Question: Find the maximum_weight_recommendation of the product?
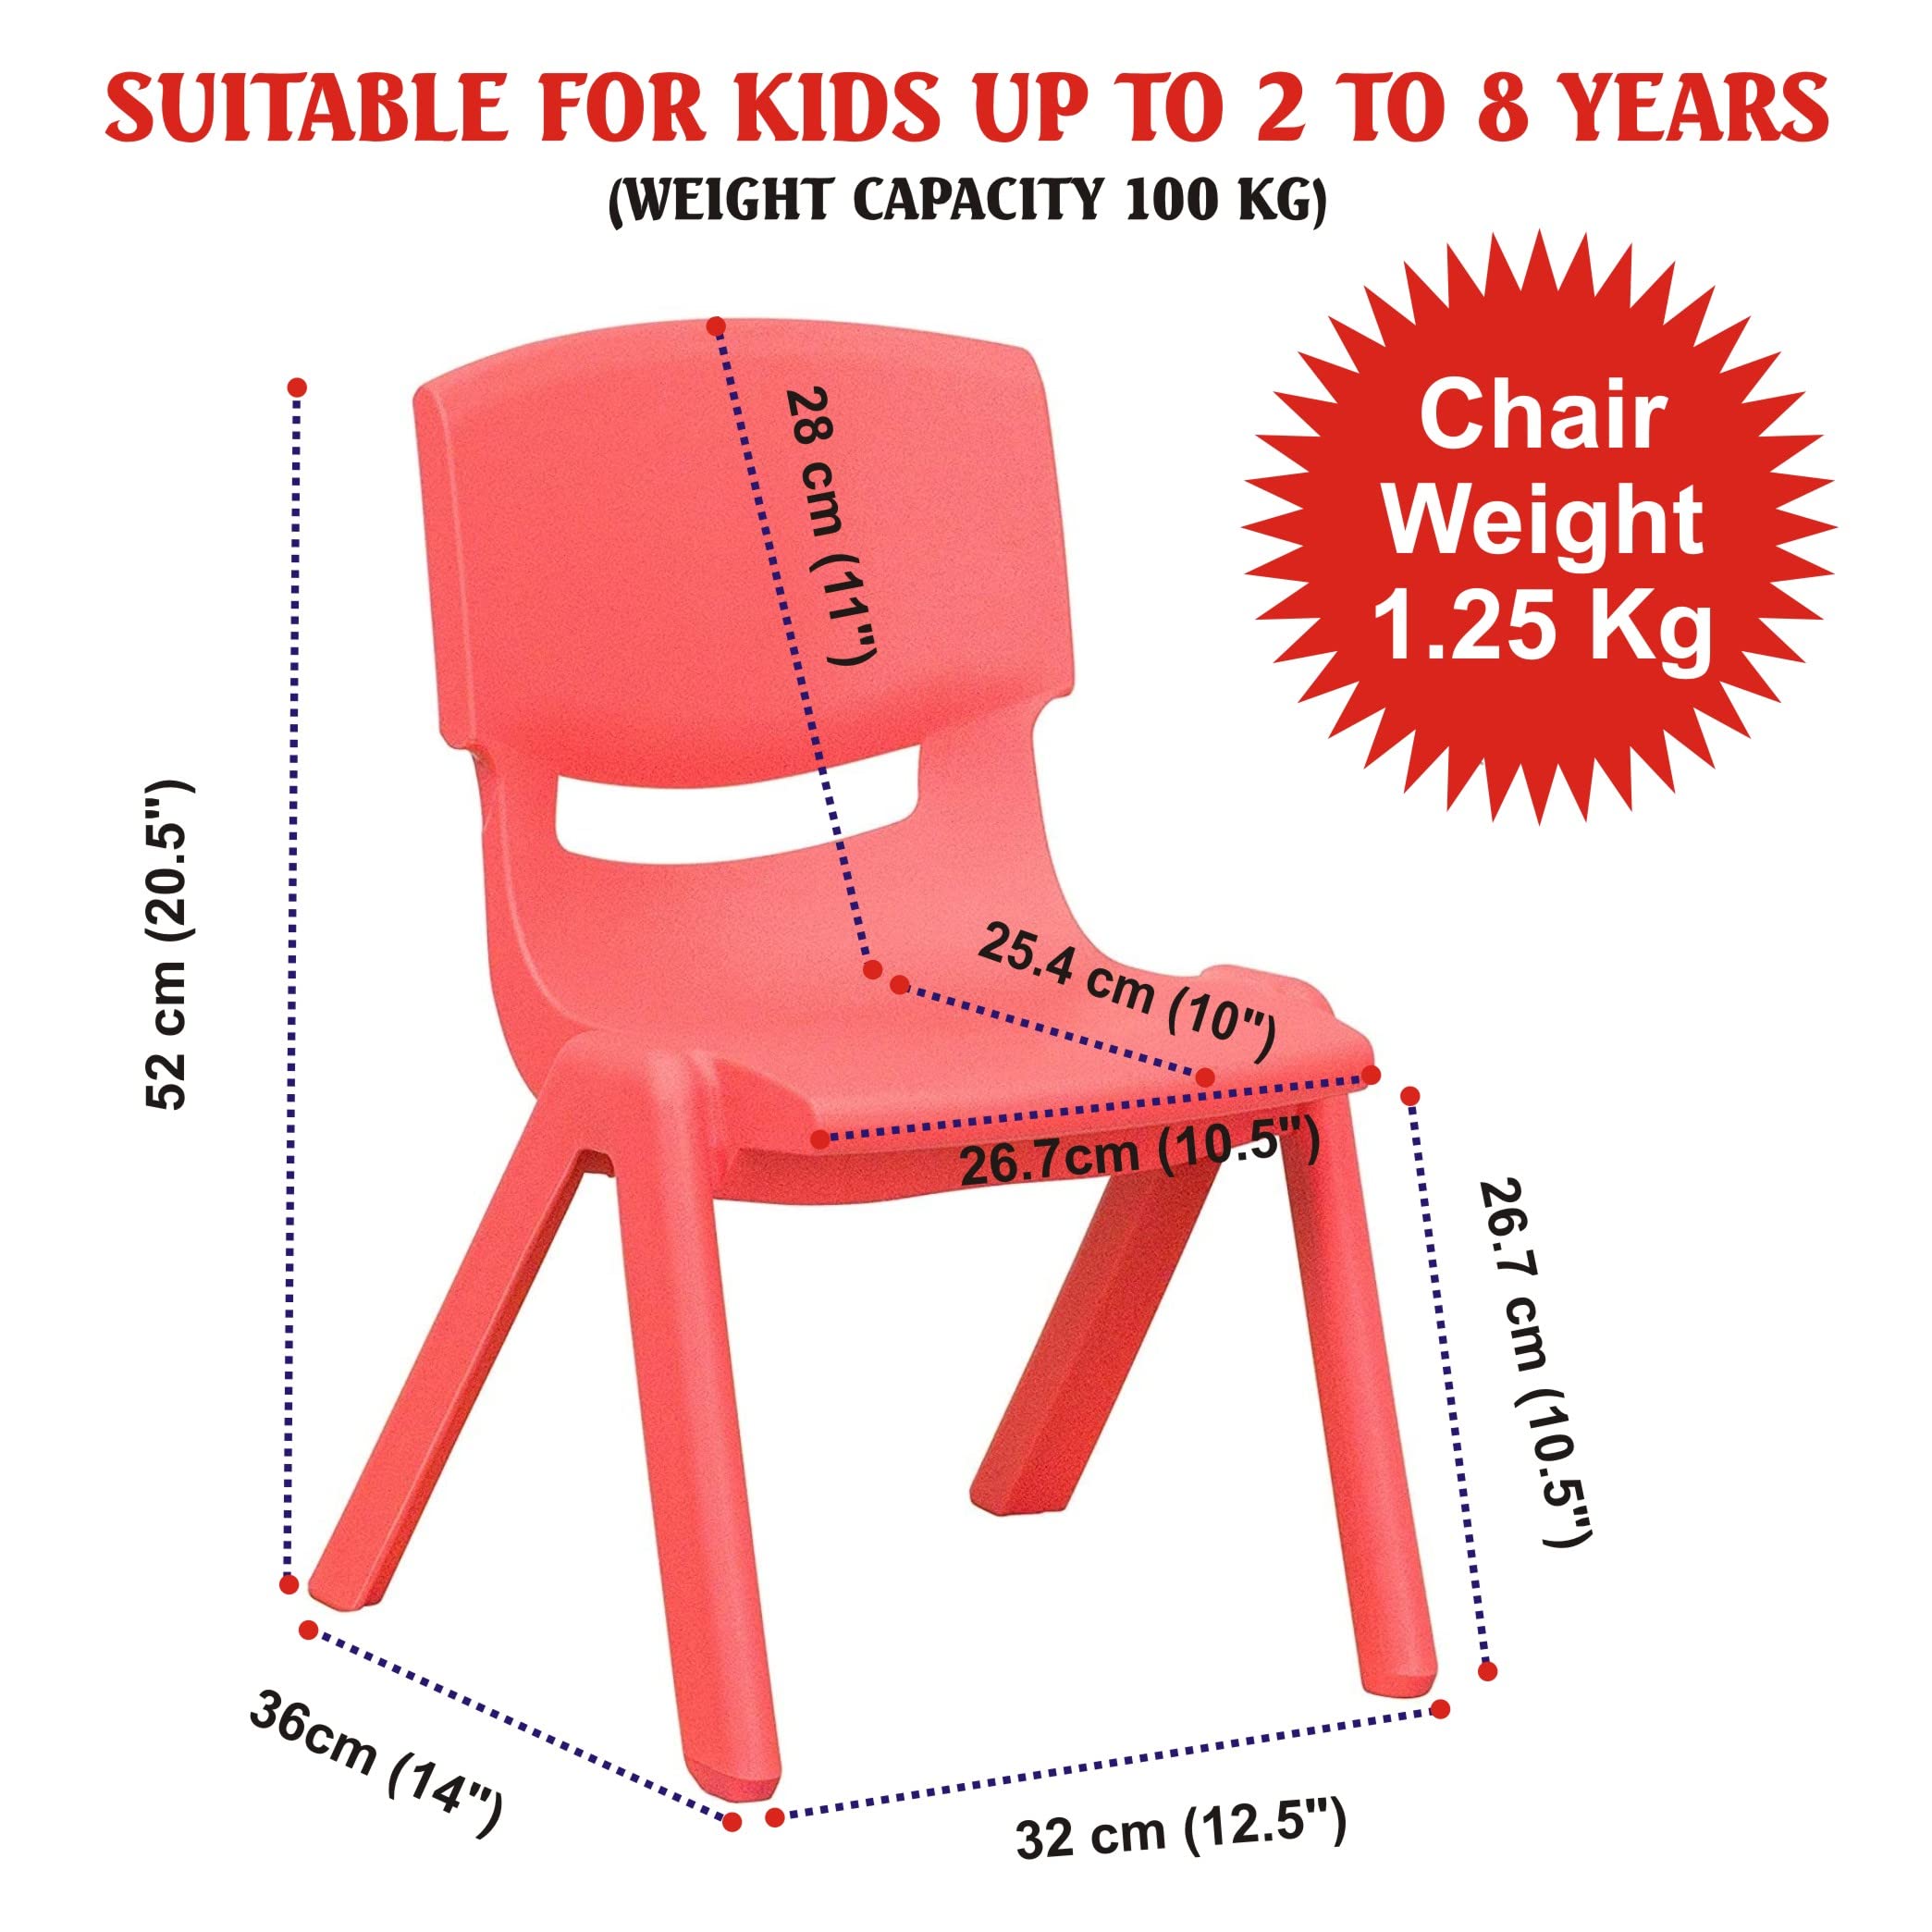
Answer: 100 kilogram